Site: brandenburg
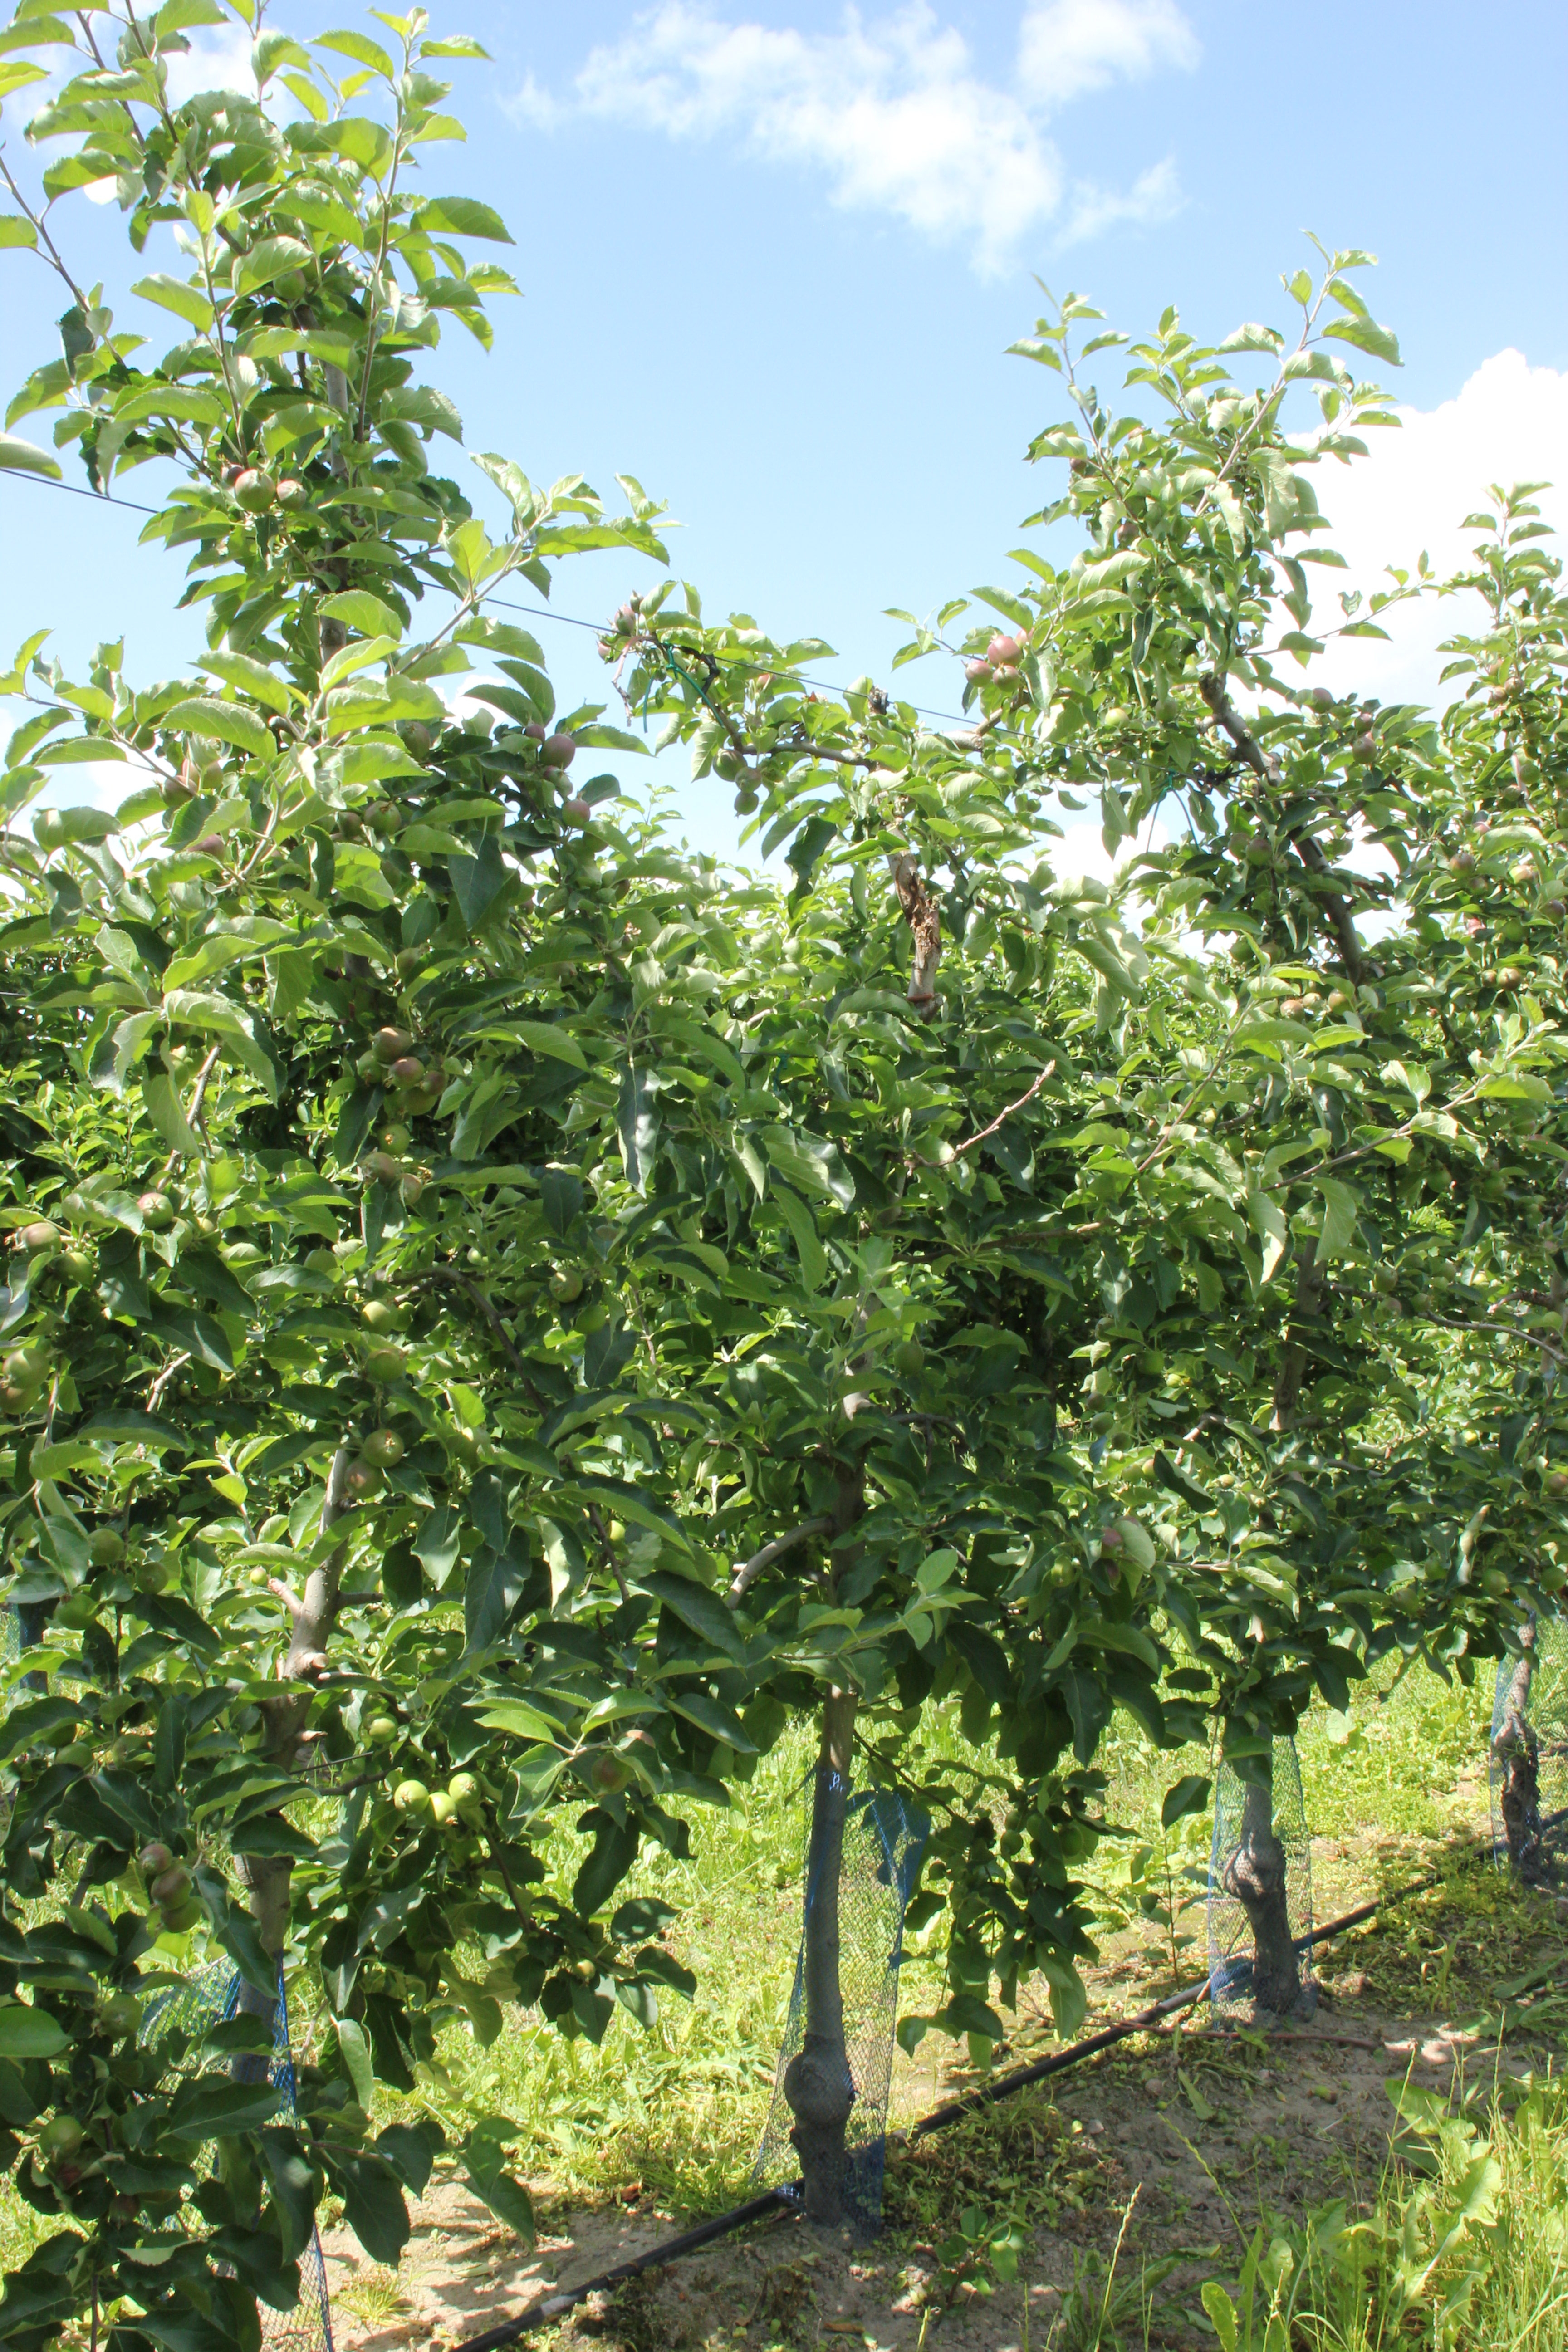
Growth stage (BBCH 73): Development of fruit